Robert Corbet (died 1583)

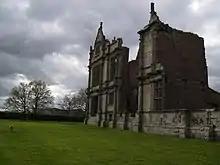
The south frontage of Robert Corbet's Elizabethan house.

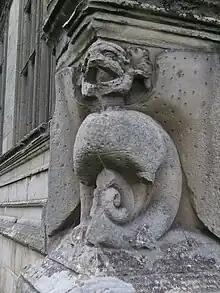
Chimera on the west corner of the frontage.

Before inheriting the Corbet estates, Robert Corbet is said to have resided in a place he called Sowbyche when signing the Shawbury parish register. Later rendered Sowbatch, this is almost certainly the modern hamlet of Sowbath, south of Stanton upon Hine Heath, in a parish neighbouring Moreton Corbet. However, it is possible that the signatory was actually Robert Corbet of Stanwardine, the uncle from whom Robert had to be distinguished in the parliamentary record. If his travels were extensive and prolonged, and he was still unmarried, it is possible he had no separate residence before he inherited the estates.